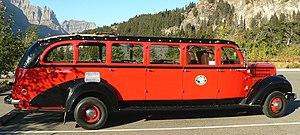
Going-to-the-Sun Road est la principale route qui traverse le parc national de Glacier dans le Montana aux États-Unis. La route qui s’enfonce au cœur du parc fut ouverte en 1932. Elle est la seule route qui traverse le parc d’un bout à l’autre. Elle franchit le Continental Divide au niveau du col Logan. Une flotte de bus rouges des années 1930 rénovés en 2001 afin de fonctionner au gaz de pétrole liquéfié permet de faire des excursions à travers le parc. La route, payante, qui est un National Historic Landmark, a une longueur d’environ 80 km. Elle est ouverte de mi-juin à fin septembre, la date exacte variant annuellement selon les conditions météorologiques.
Le parc national de Glacier est un parc national américain situé dans l'État du Montana. Fondé en 1910 et d'une superficie de 4 101 km², il est bordé au nord par les provinces canadiennes de l'Alberta et de la Colombie-Britannique.